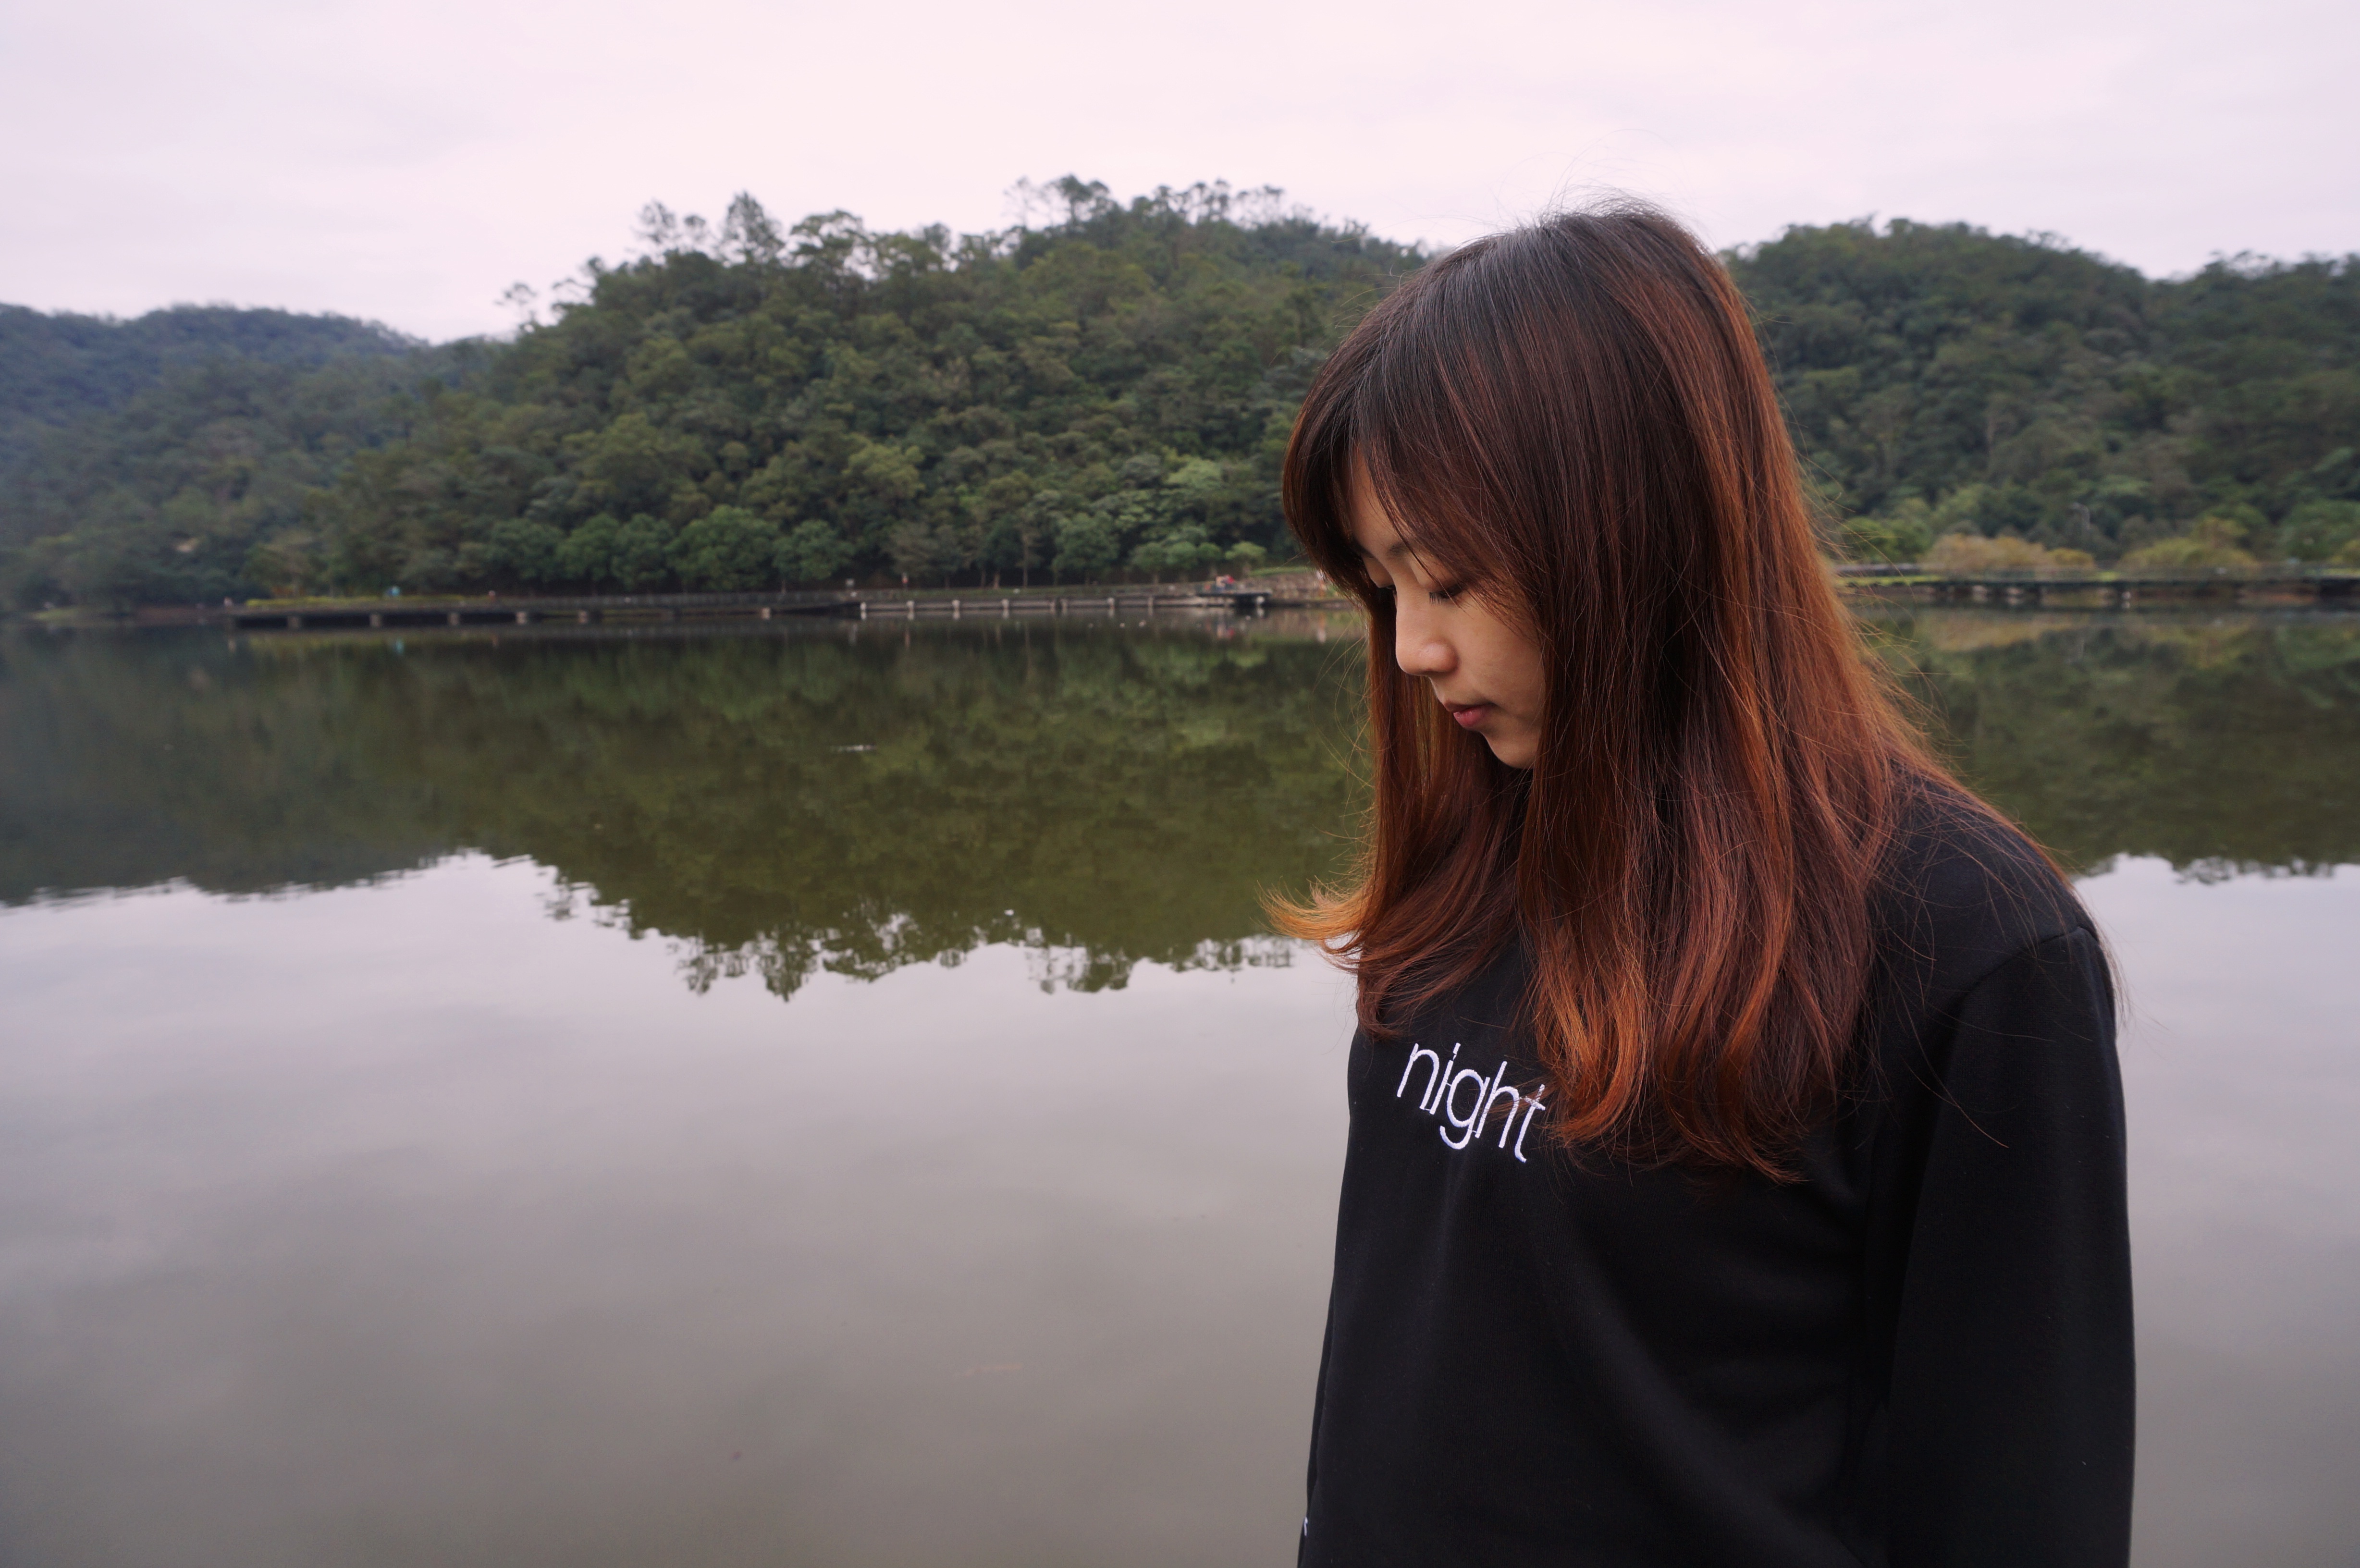
water, lake, reflection